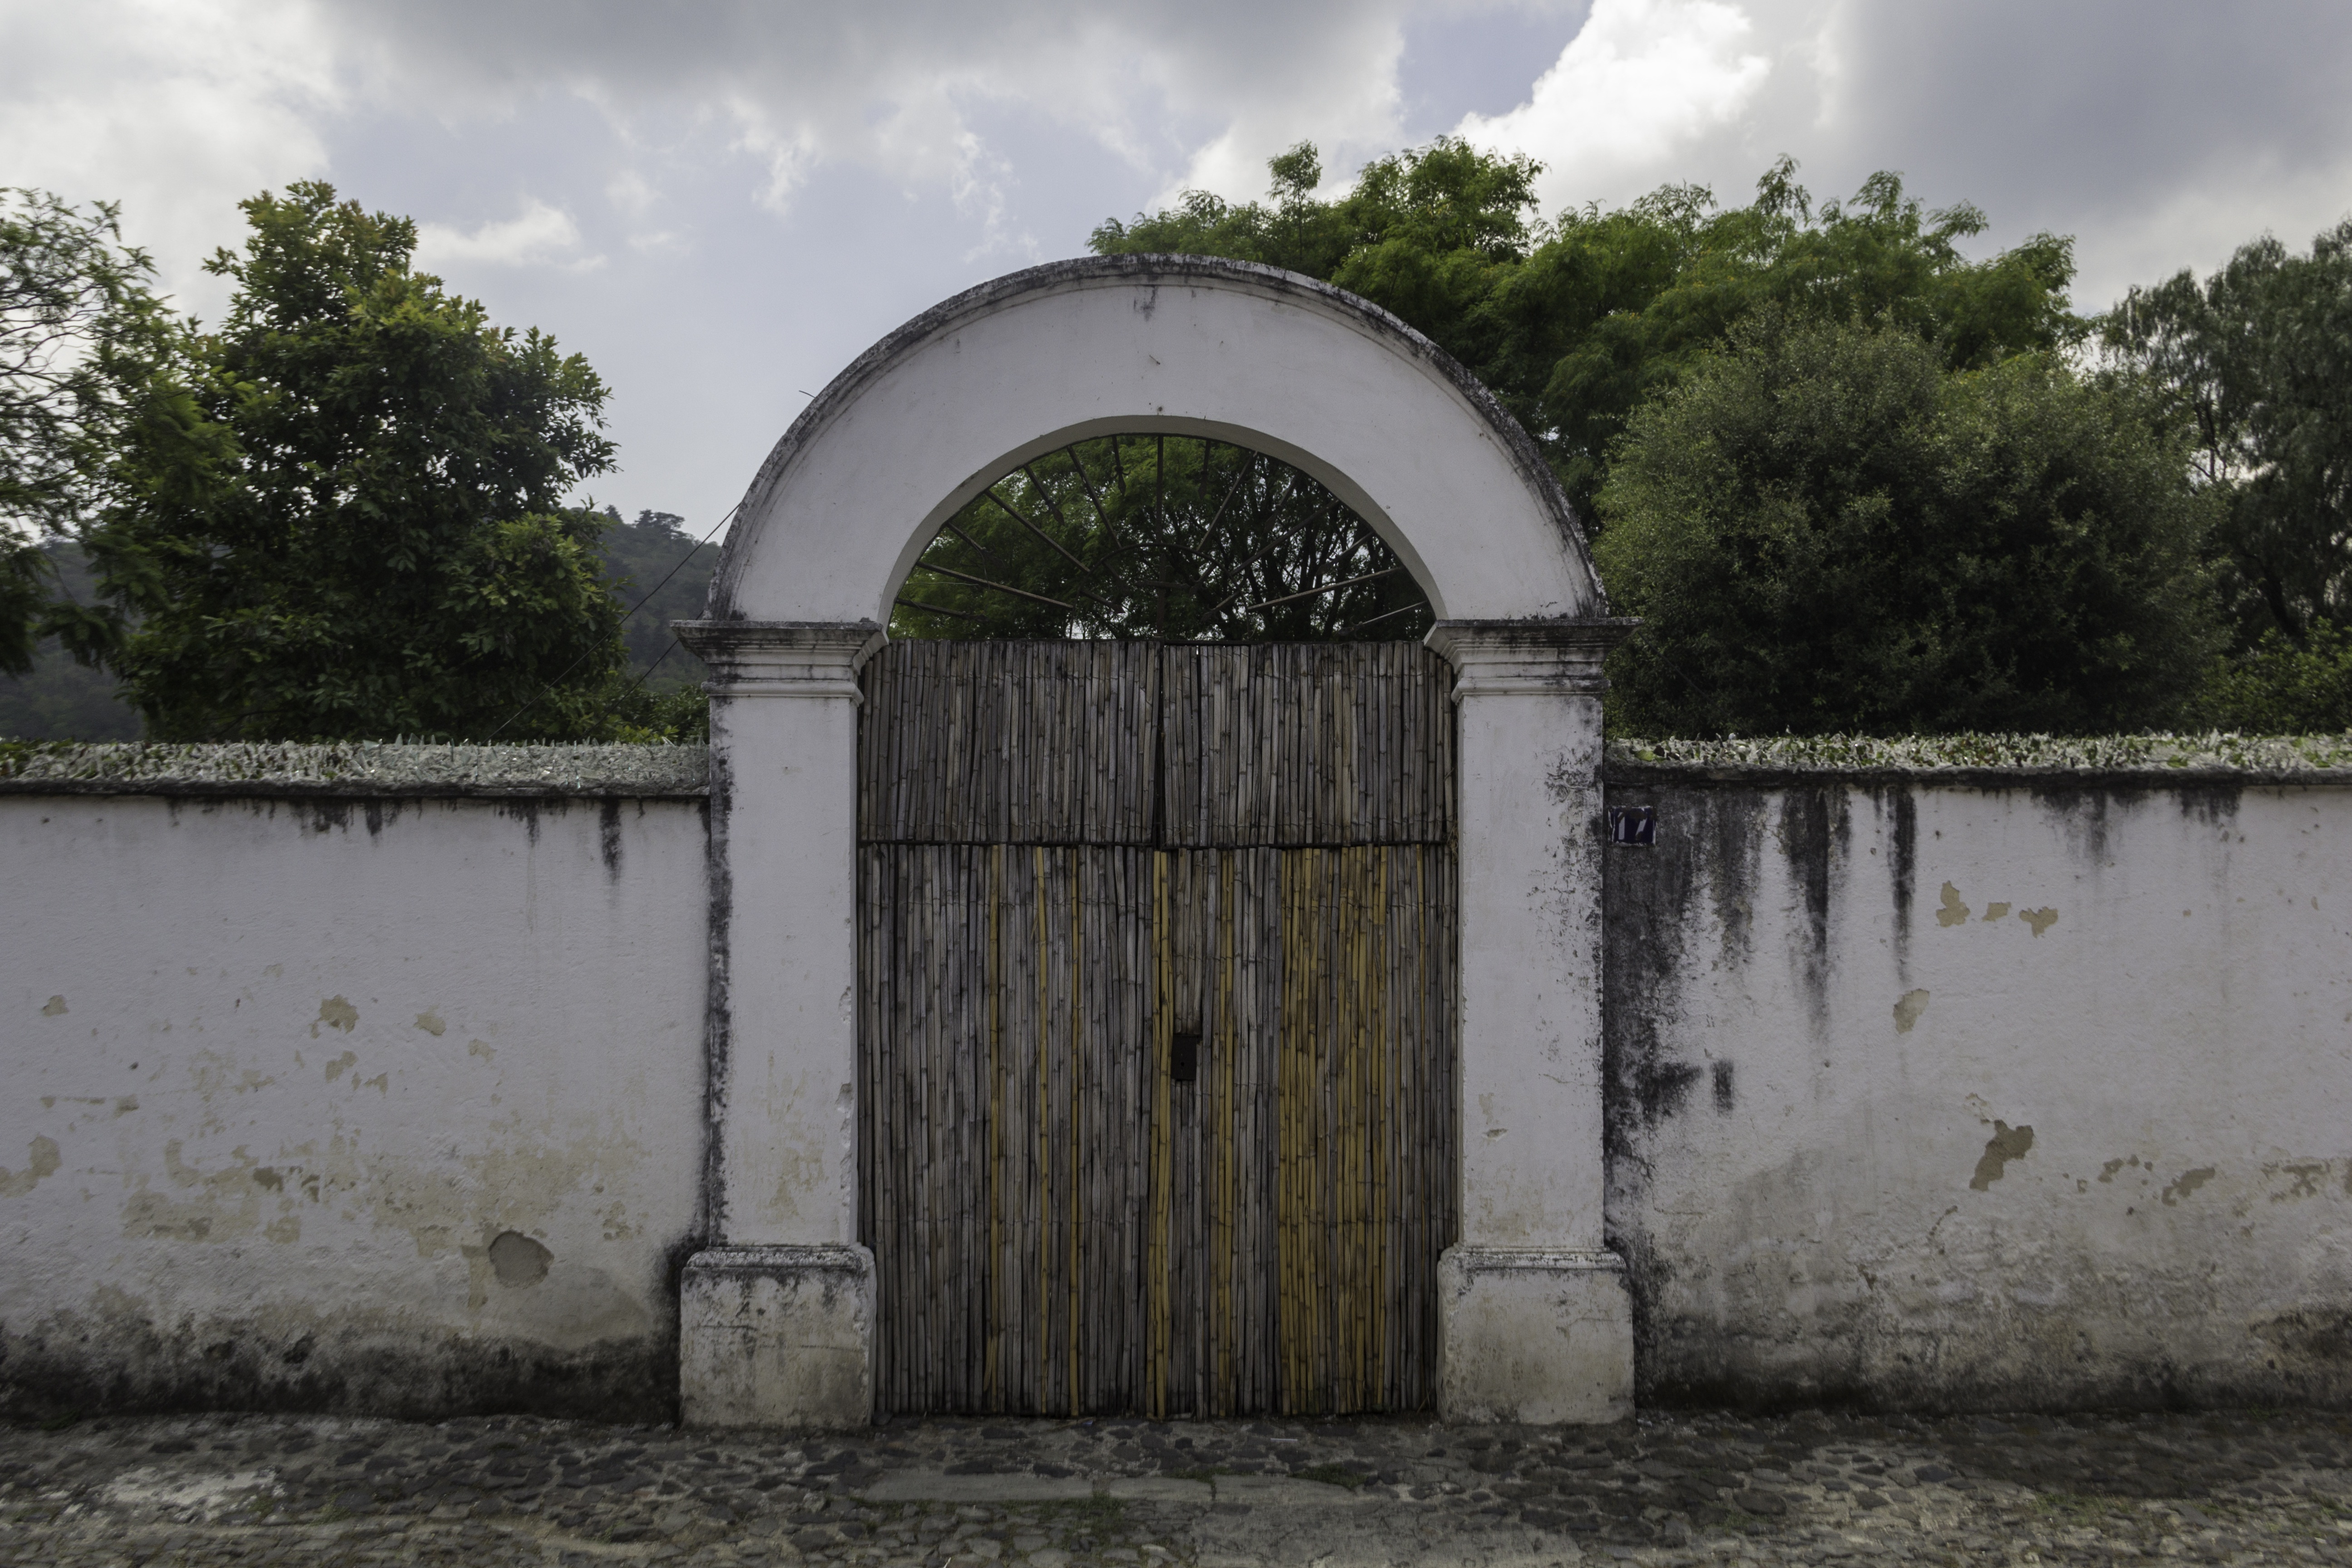
water, architecture, wood, old, stone, rustic, arch, construction, ancient, facade, old building, brick, waterway, old house, doors, adobe, input, old door, portal, guatemala, central america, antiguaguatemala